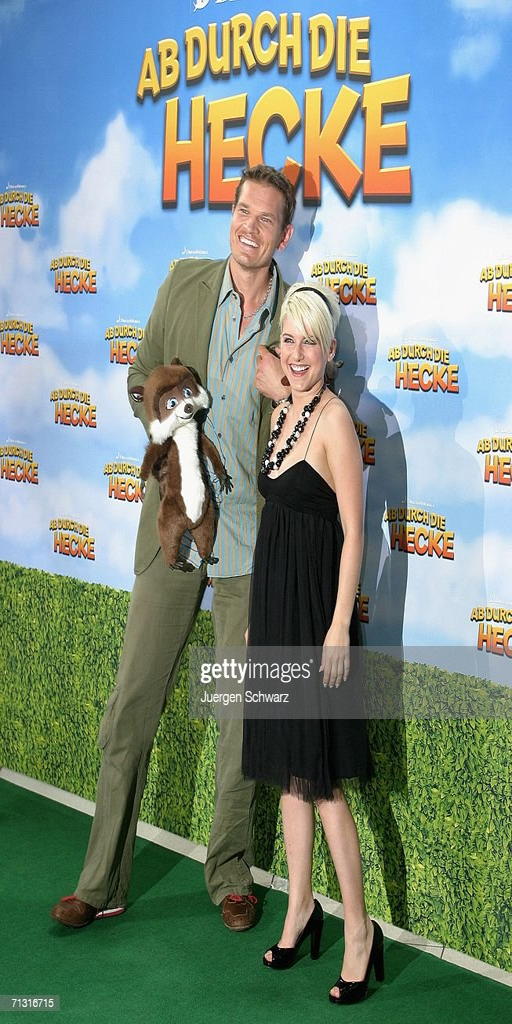
person and actor arrive for the premiere of the animated movie .